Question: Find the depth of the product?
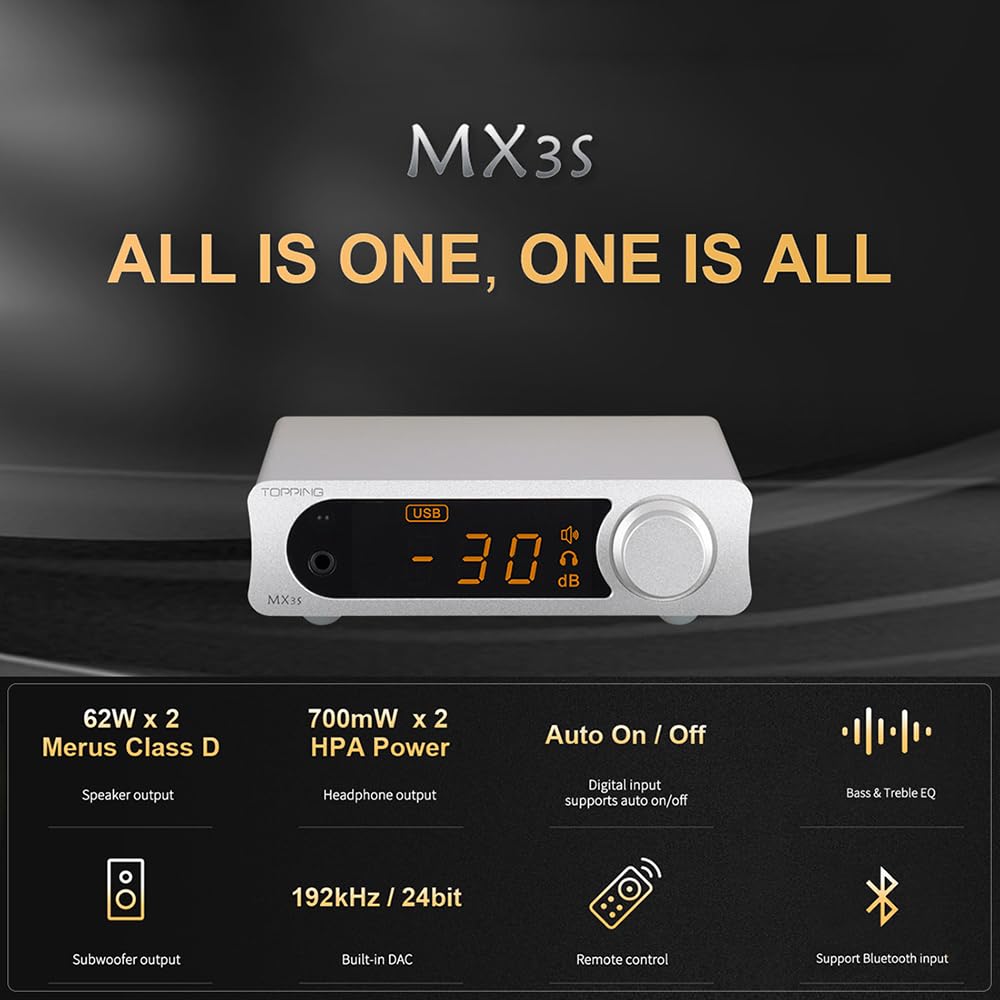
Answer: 2.0 inch